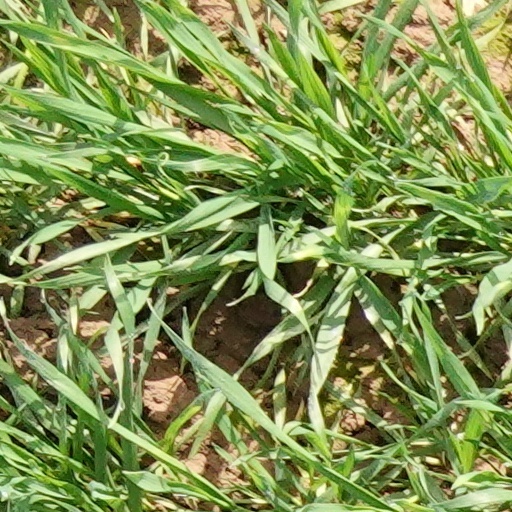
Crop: wheat